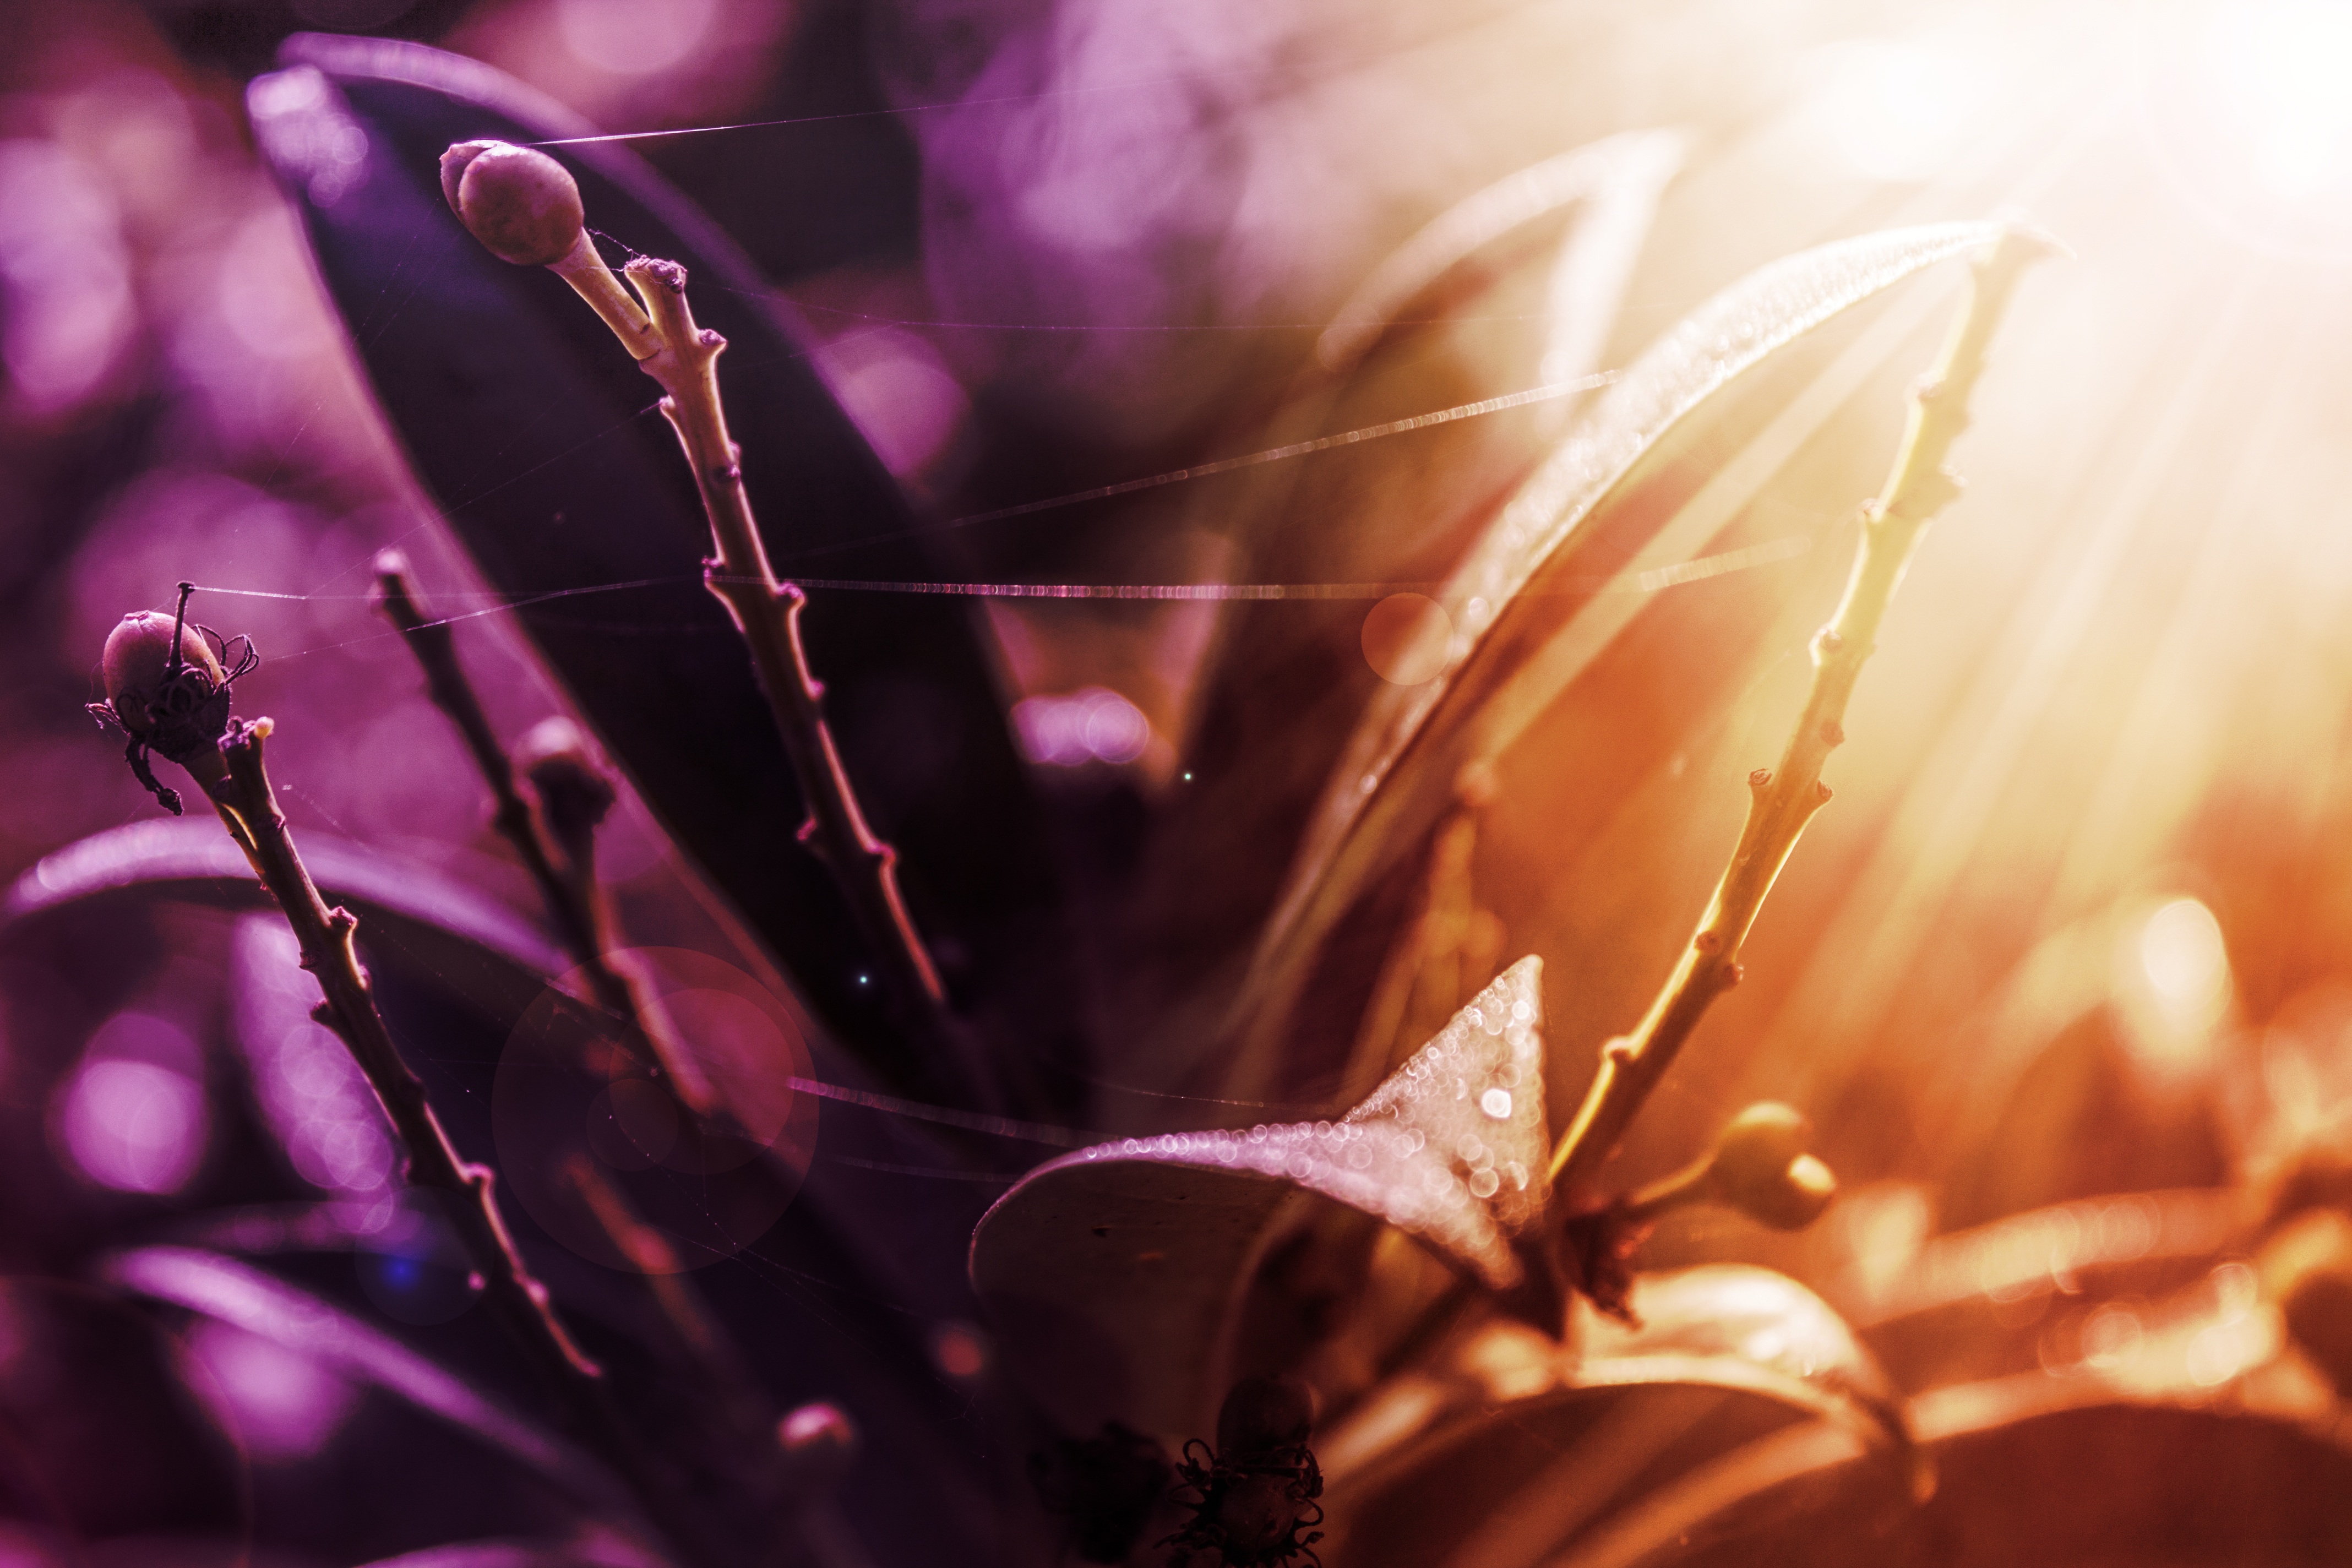
nature, branch, light, plant, sun, photography, sunlight, morning, leaf, flower, petal, spring, red, color, autumn, darkness, close, flora, close up, leaves, bright, beautiful, macro photography, computer wallpaper